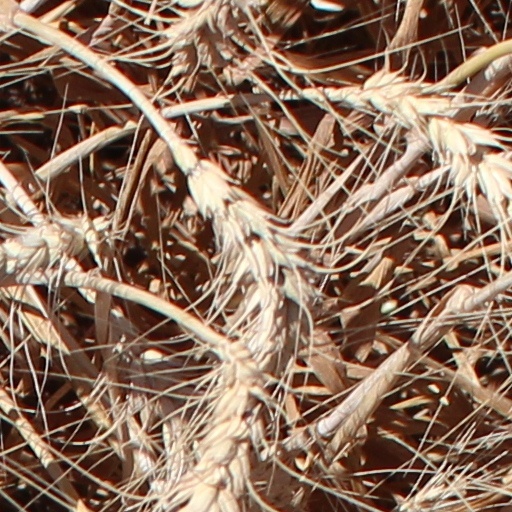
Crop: wheat